Power Struggle (2016)

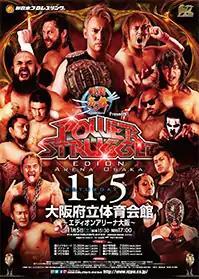
Promotional poster for the event, featuring various NJPW wrestlers

Power Struggle (2016) was a professional wrestling event promoted by New Japan Pro-Wrestling (NJPW). The event took place on November 5, 2016, in Osaka, Osaka, at the Osaka Prefectural Gymnasium (Edion Arena Osaka). It was the sixth event under the Power Struggle name and featured ten matches, main evented by Tetsuya Naito defending the IWGP Intercontinental Championship against Jay Lethal.